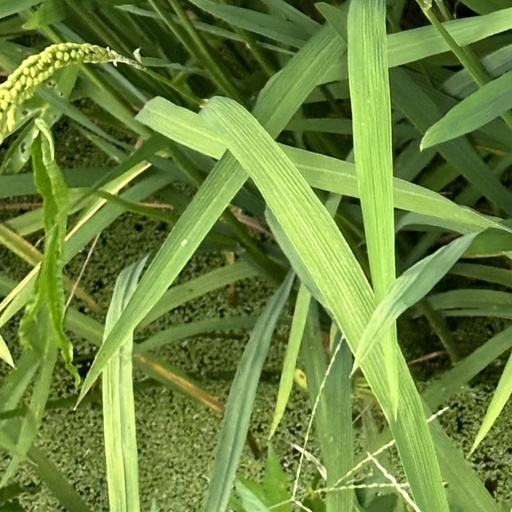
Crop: rice